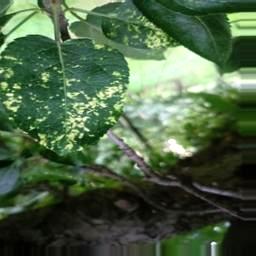
Label: Apple_Mosaic